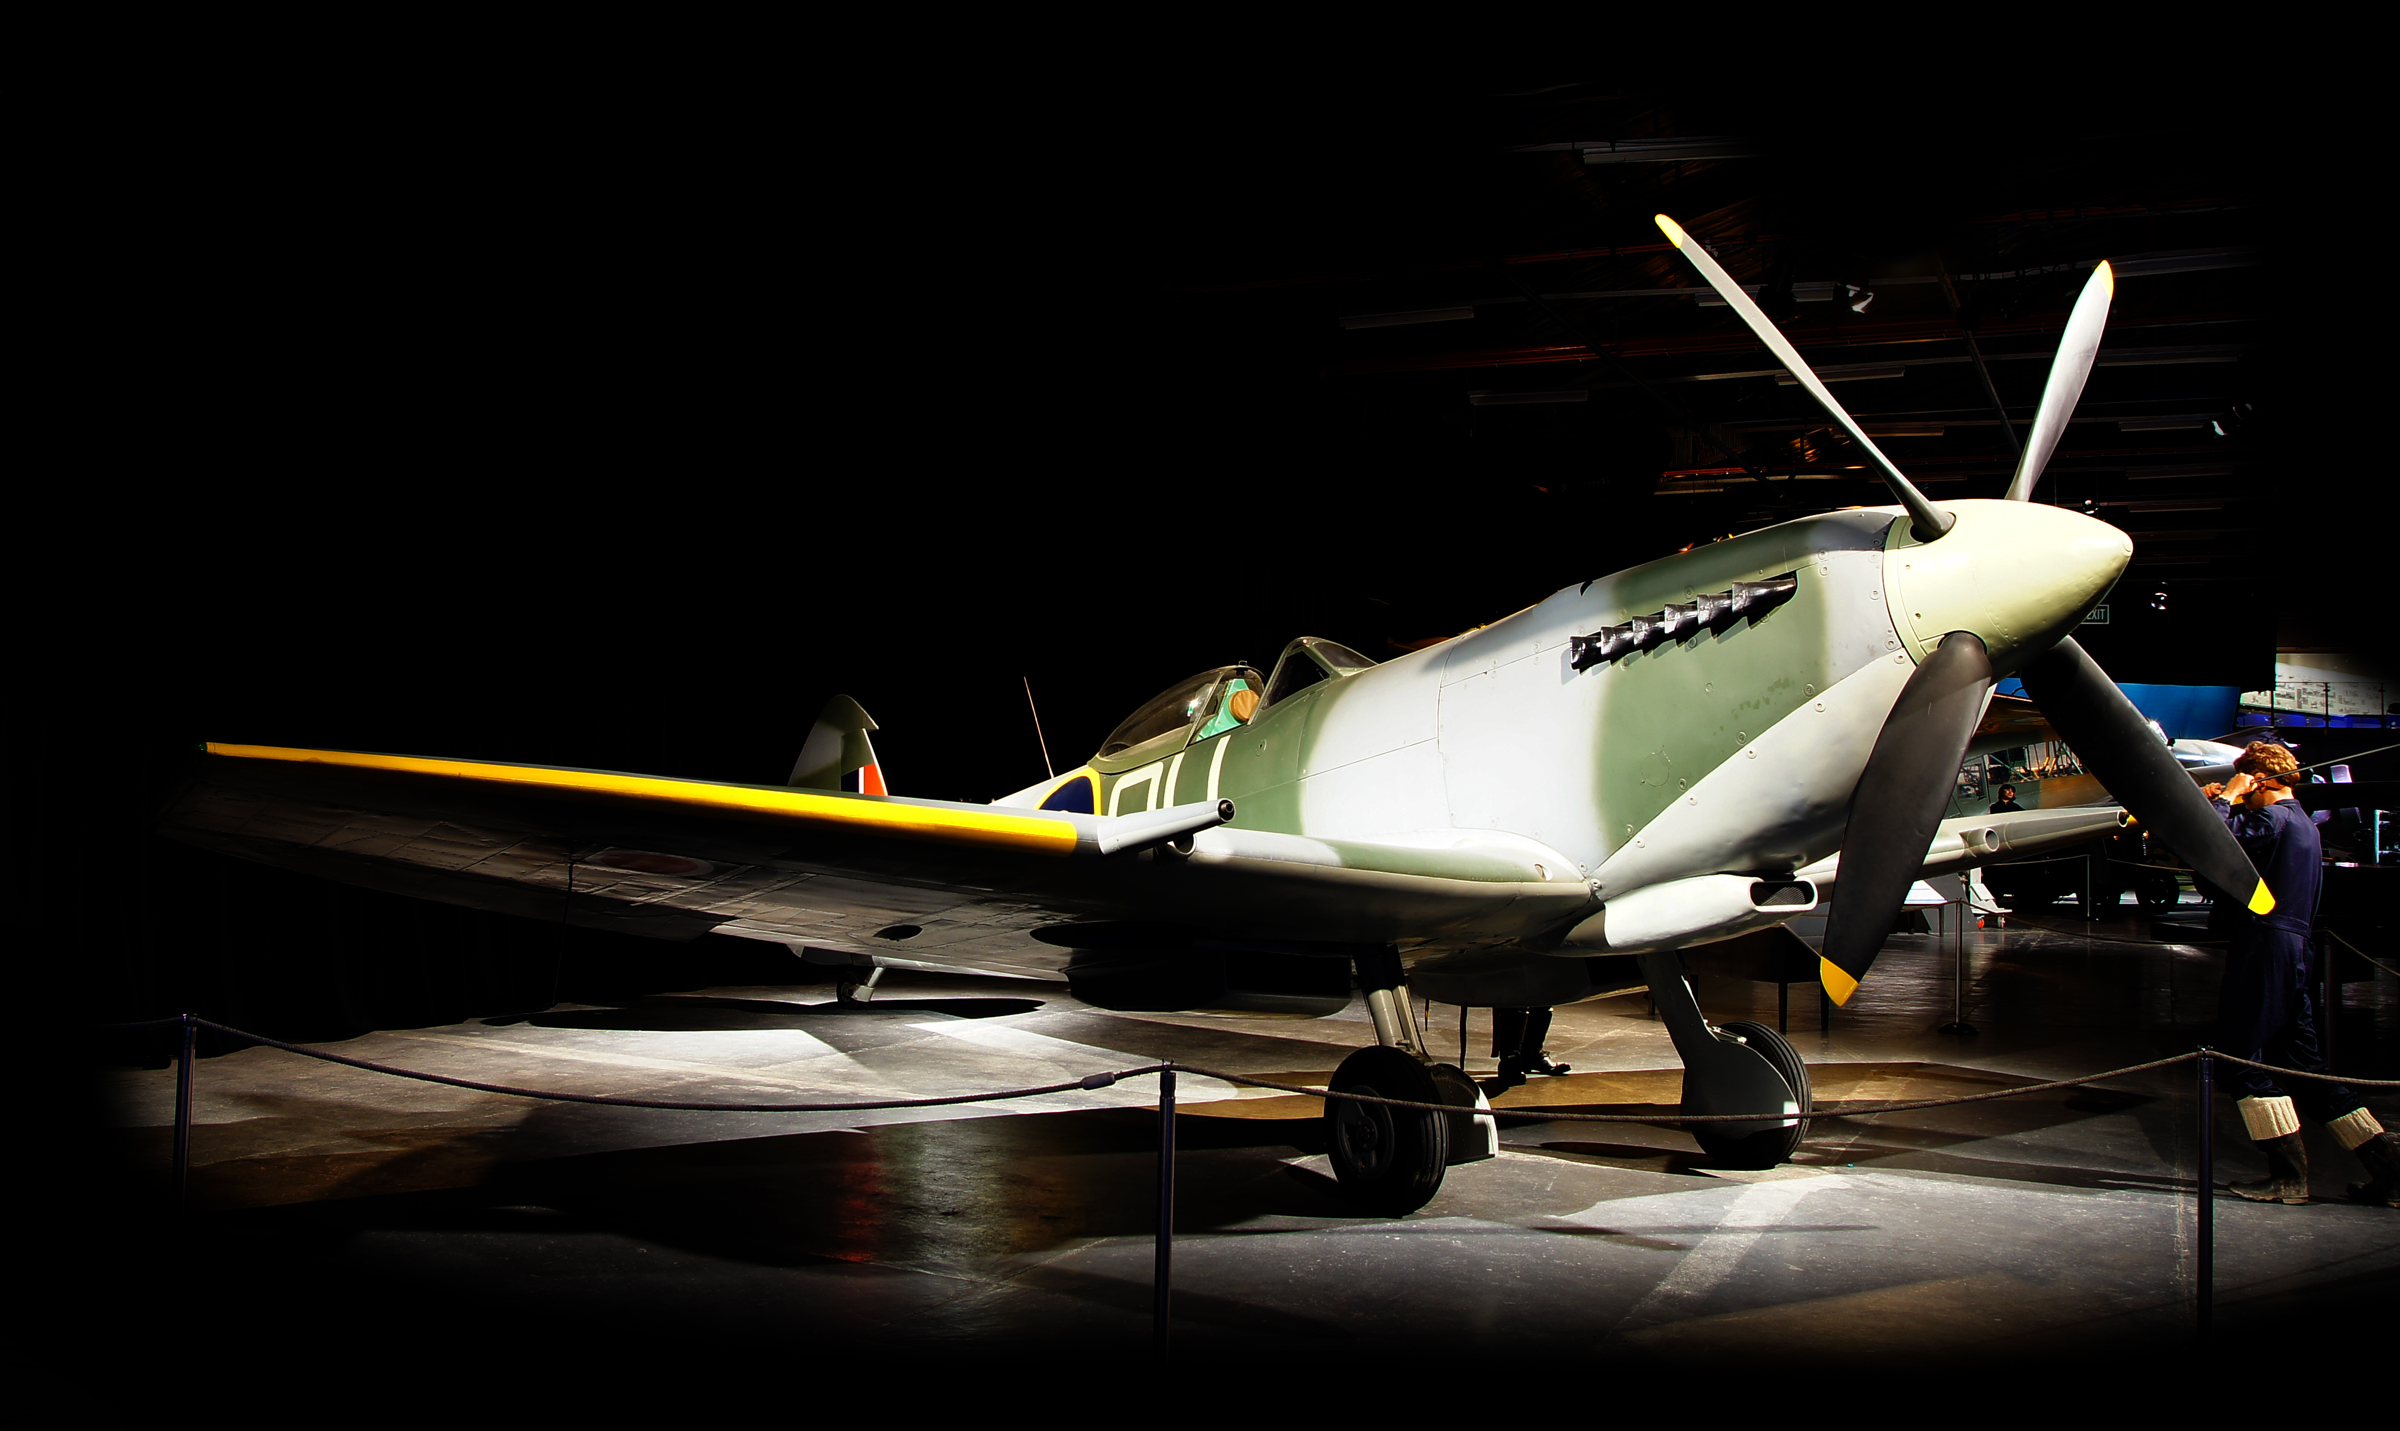
wing, airplane, aircraft, vehicle, aviation, flight, publicdomain, propeller, fighteraircraftww2, light aircraft, fighter aircraft, atmosphere of earth, aircraft engine